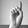
ASL letter: D